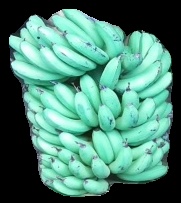
Variety: pachbale
Grade: grade1